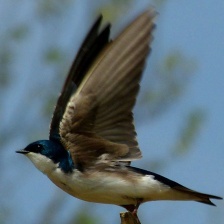
Species: TREE SWALLOW
Scientific name: TACHYCINETA BICOLOR